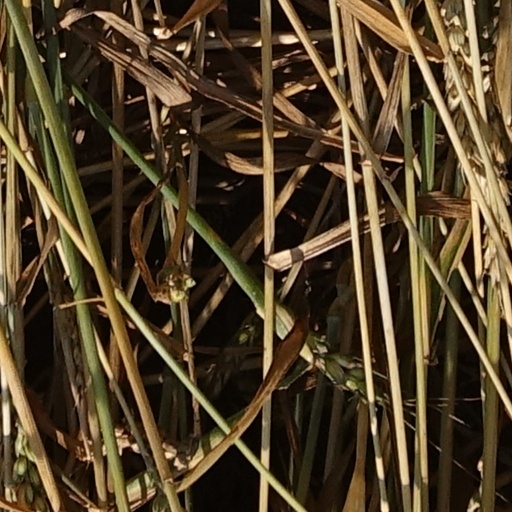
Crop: wheat